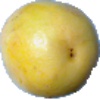
Label: Maracuja 1